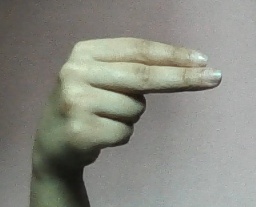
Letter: ain